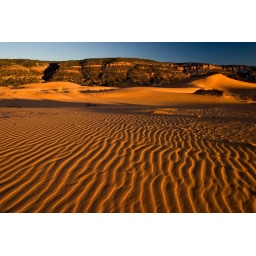
The pink character doesn't come through so well in the yellow hues of the Golden Hour. Damn.